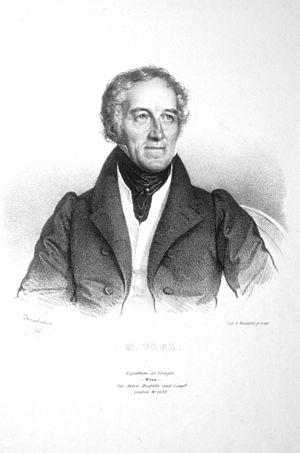
27 janvier : Les Moissonneurs, comédie à couplets de Charles-Simon Favart.
Johann Michael Vogl, né le 10 août 1768 à Ennsdorf, mort le 19 novembre 1840 à Vienne, est un baryton et chanteur autrichien. Bien que célèbre à son époque, il est aujourd'hui principalement mentionné pour ses relations professionnelles et amicales avec le compositeur Franz Schubert.